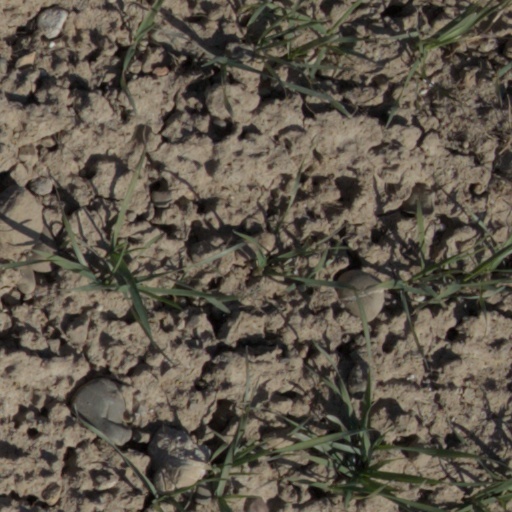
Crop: wheat